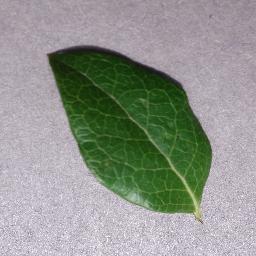
Label: Blueberry___healthy